Russian tea culture

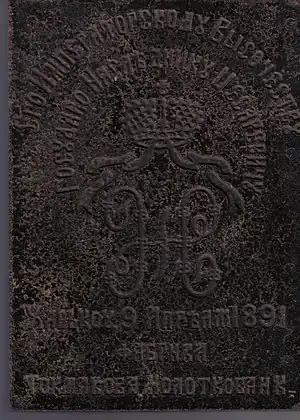
A brick of tea presented to Crown Prince Nicholas (future Tsar Nicholas II), 1891

There is a widespread legend claiming that Russians first came in contact with tea in 1567 when the Cossack atamans Petrov and Yalyshev visited Ming China. This was popularized in the popular and widely-read "Tales of the Russian People" by Ivan Sakharov, but modern historians generally consider the manuscript to be fake and the embassy of Petrov and Yalyshev itself is fictional.